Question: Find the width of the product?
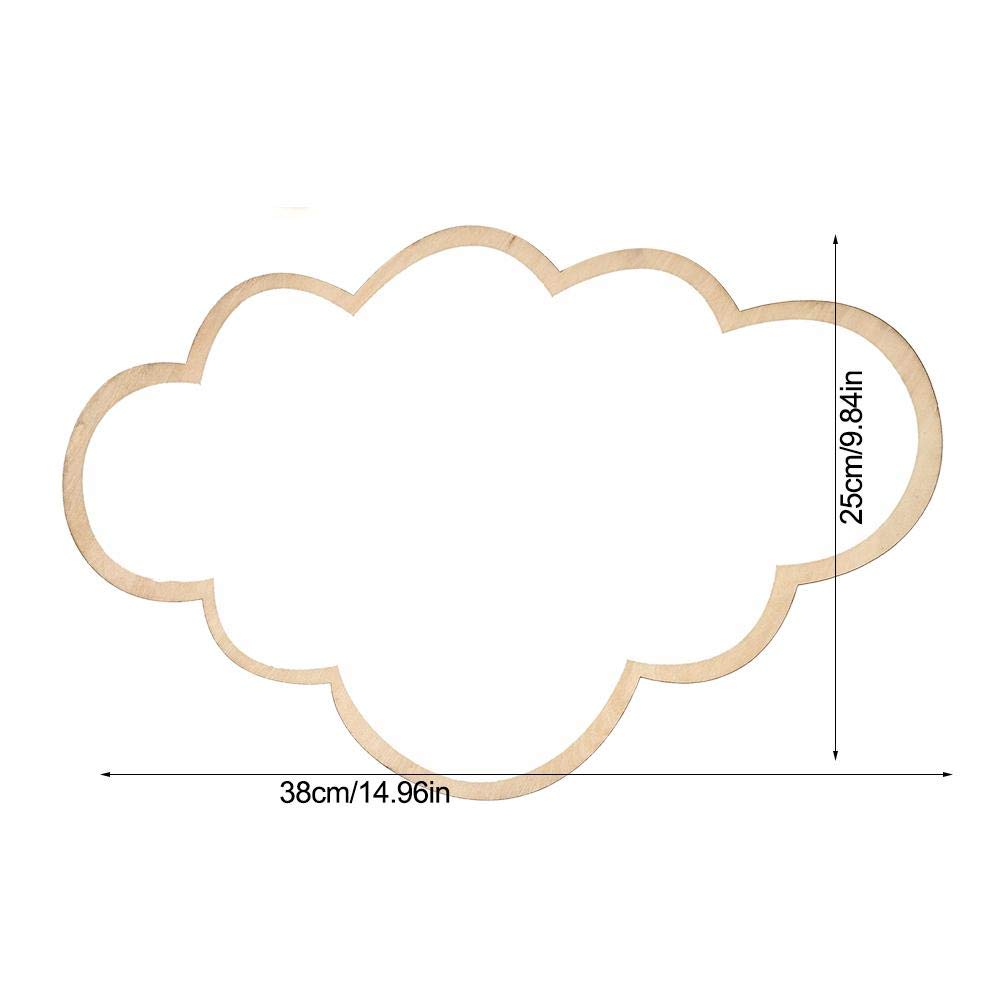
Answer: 38.0 centimetre